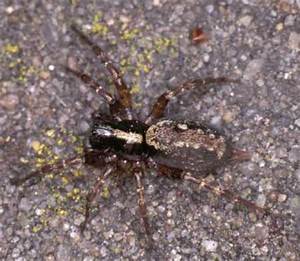
Label: spider